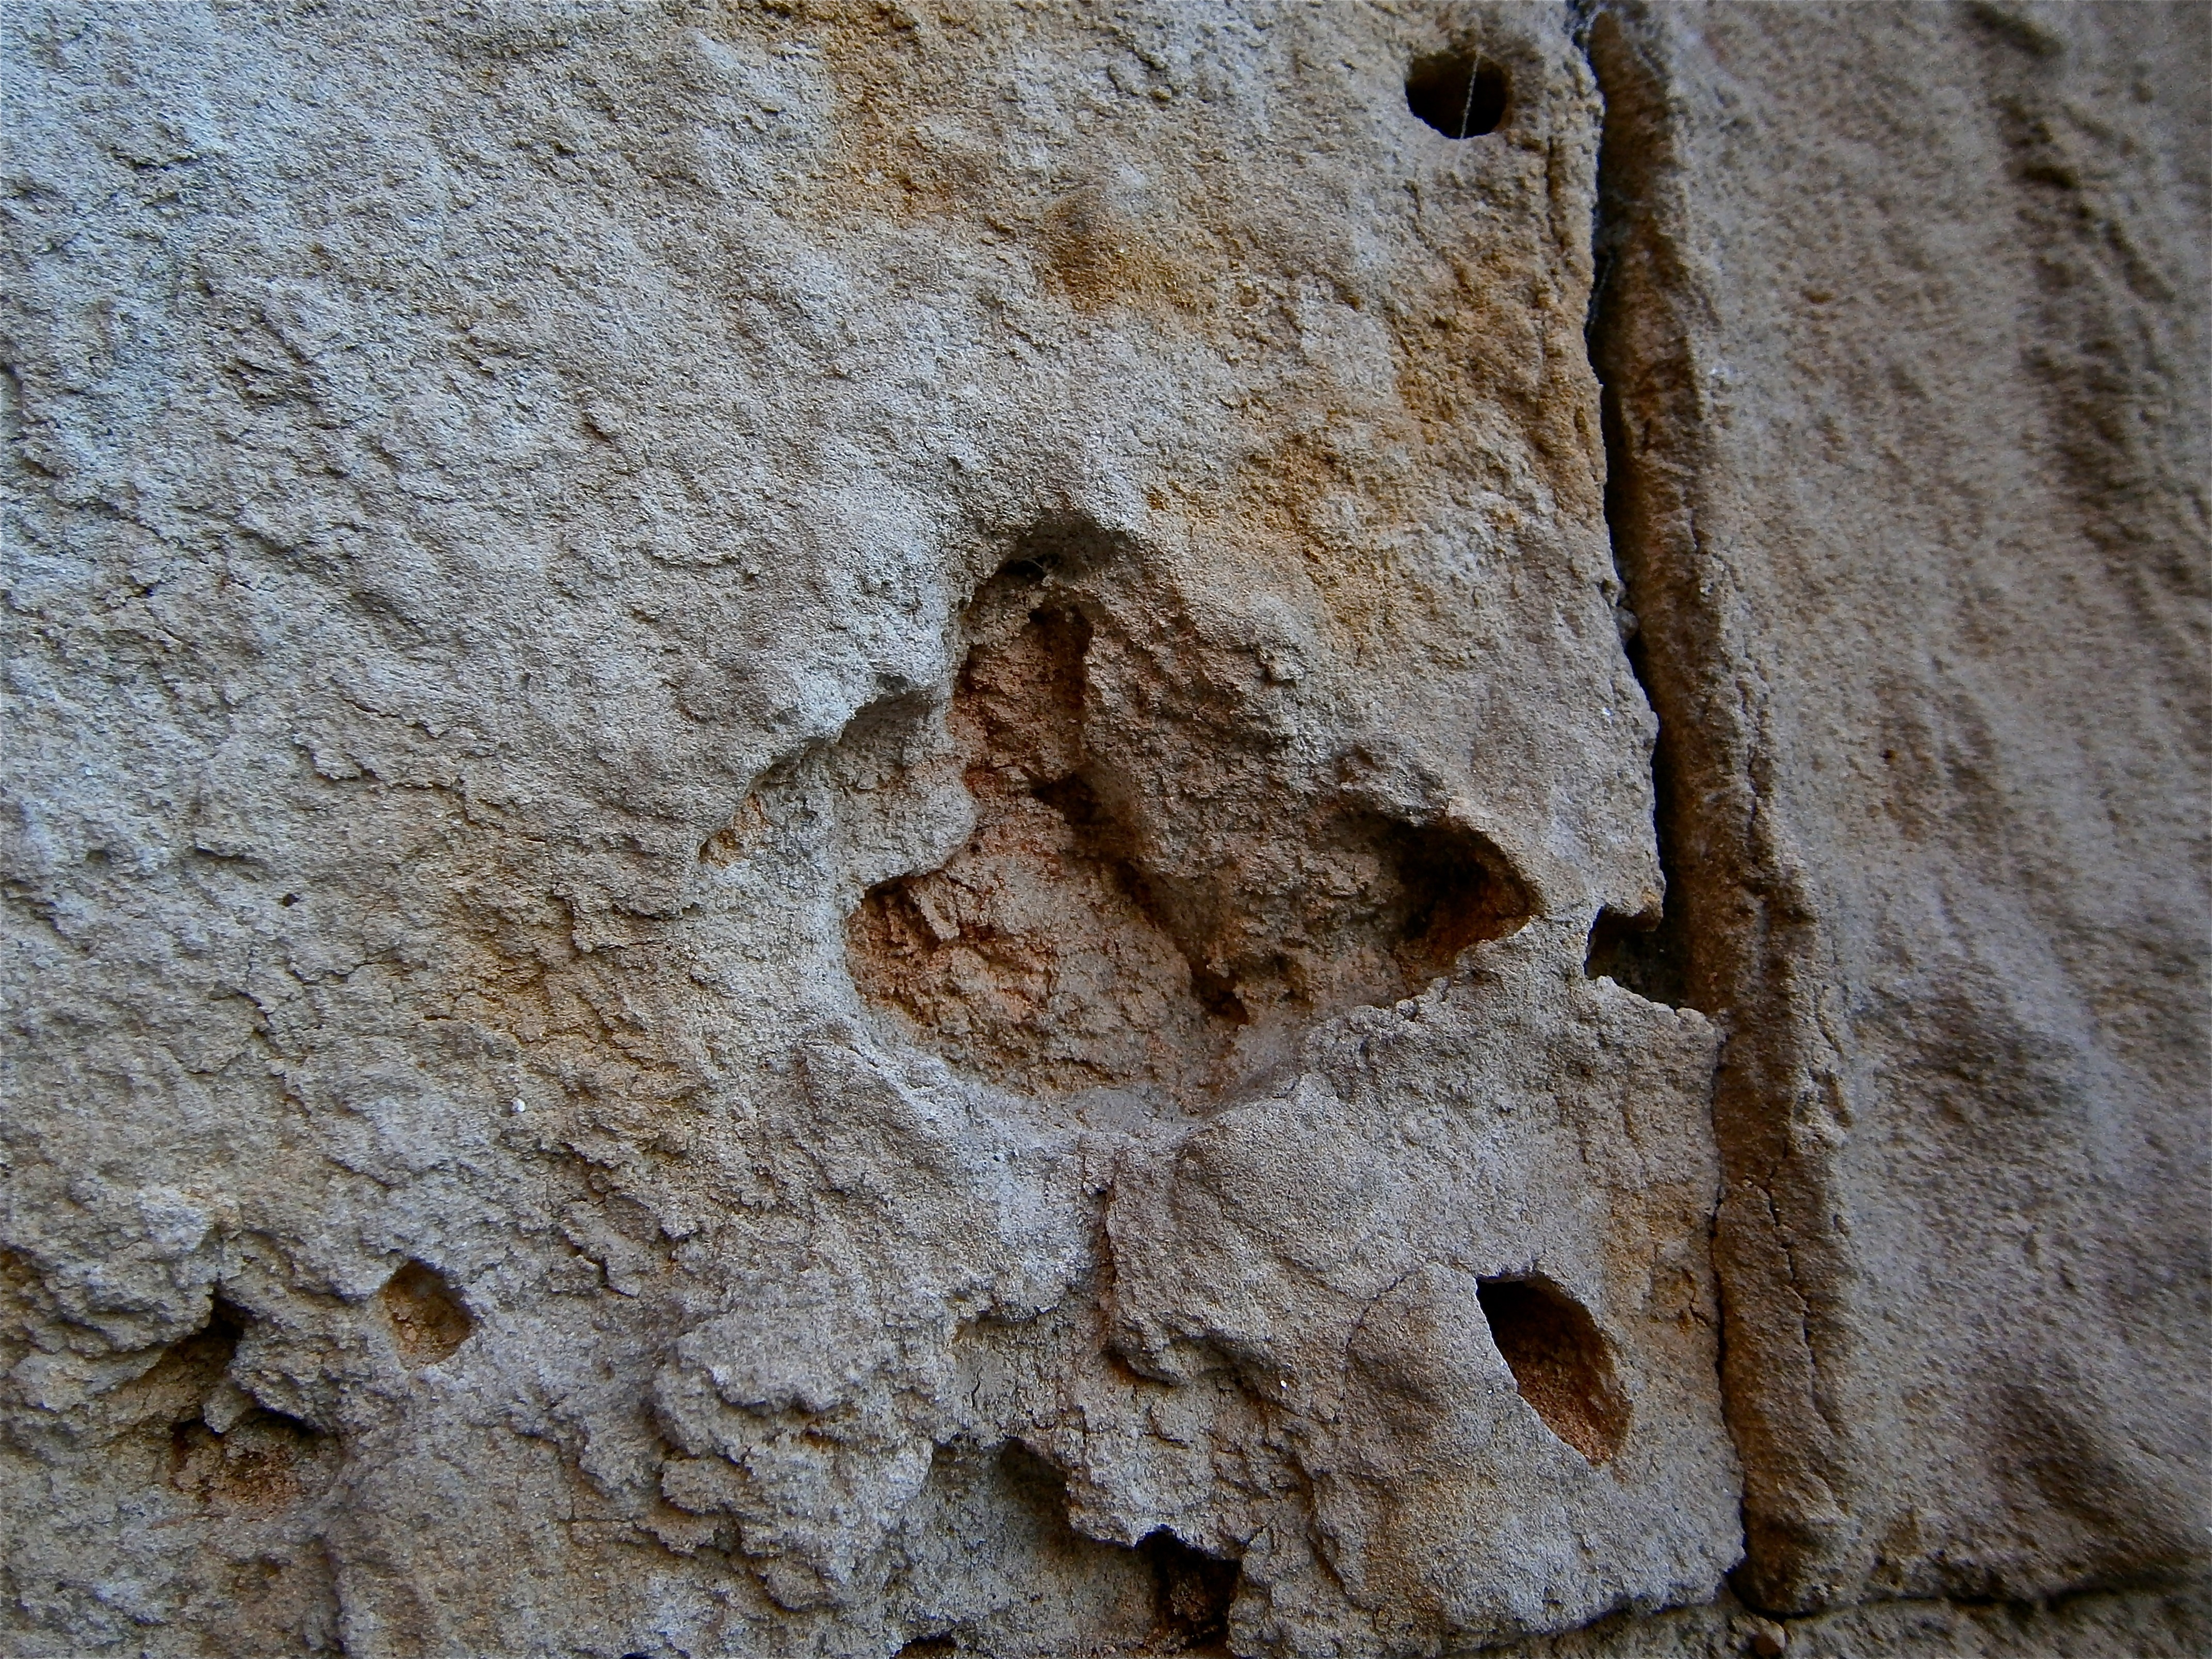
rock, abstract, wood, texture, trunk, wall, sandstone, stone, formation, material, erosion, geology, temple, carving, figurative, ancient history